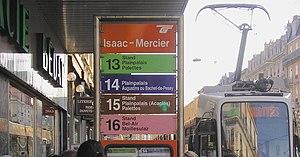
Arrêt de tram à Genève, lignes 13, 14, 15 et 16.
Le tramway de Genève constitue un des trois réseaux de transport en commun de la ville de Genève et de son canton en Suisse. Il est mis en service en 1862 sous forme de tramway à traction hippomobile, remplacé en 1889 par la traction à vapeur puis en 1894 par la traction électrique. Jusqu'à la création de la Compagnie genevoise des tramways électriques en 1900, remplacée par les Transports publics genevois en 1977, le réseau était exploité par plusieurs compagnies. De par sa situation géographique, le réseau est transfrontalier et dessert le territoire français, en l’occurrence l'agglomération d'Annemasse.